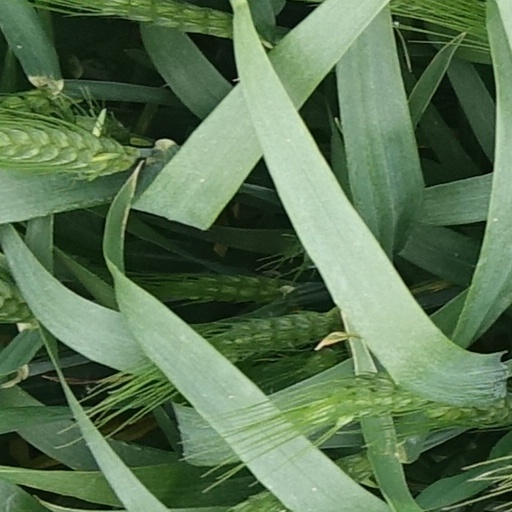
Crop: wheat